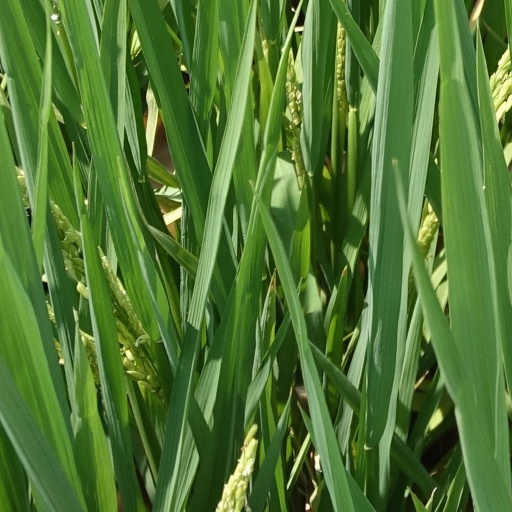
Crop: rice